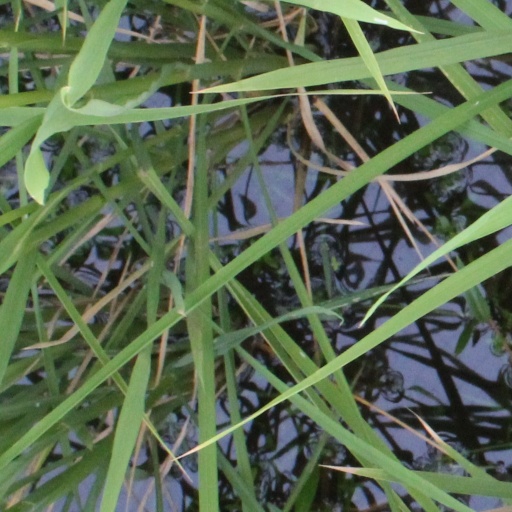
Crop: rice